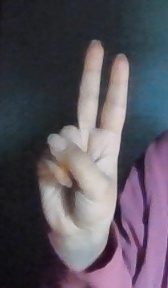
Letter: taa